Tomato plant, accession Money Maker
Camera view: bottom (45 deg); turntable rotation: 120 degrees
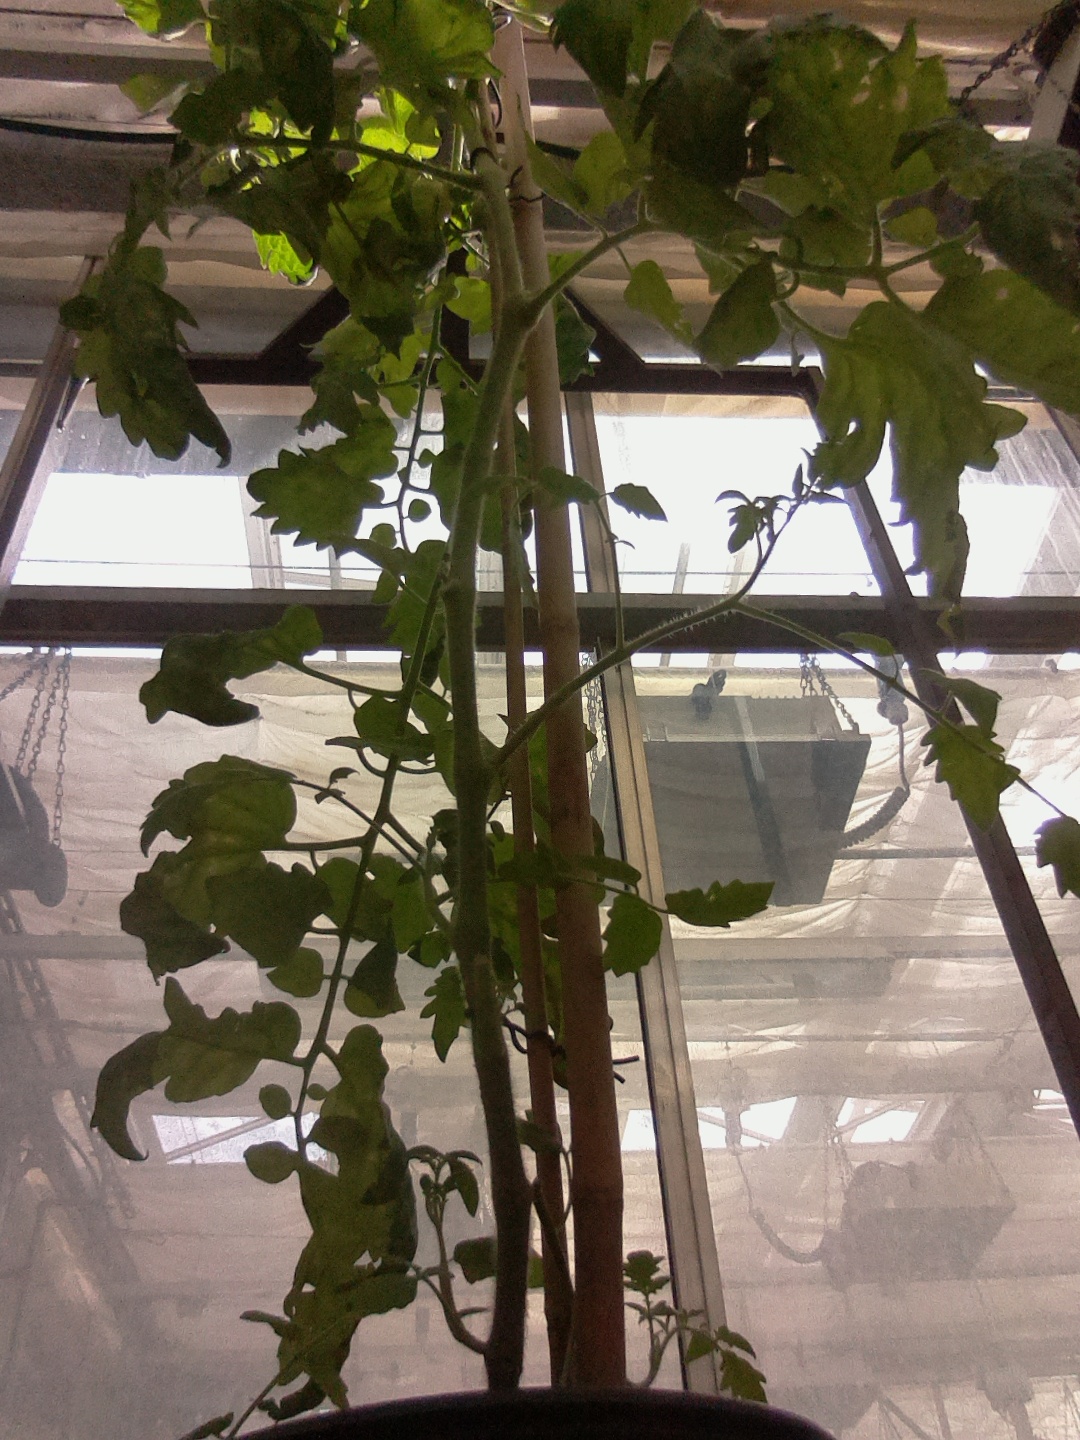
BBCH growth stage 72: 20%-30% of final fruit size